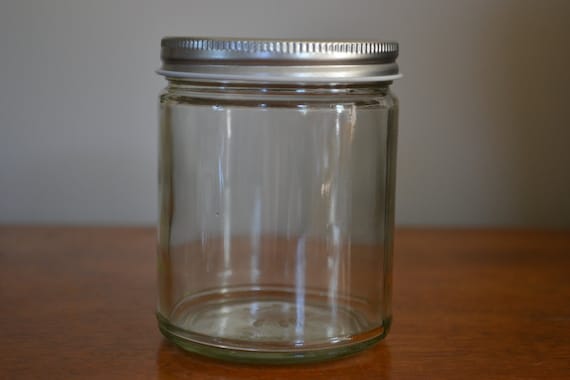
Waste category: glass